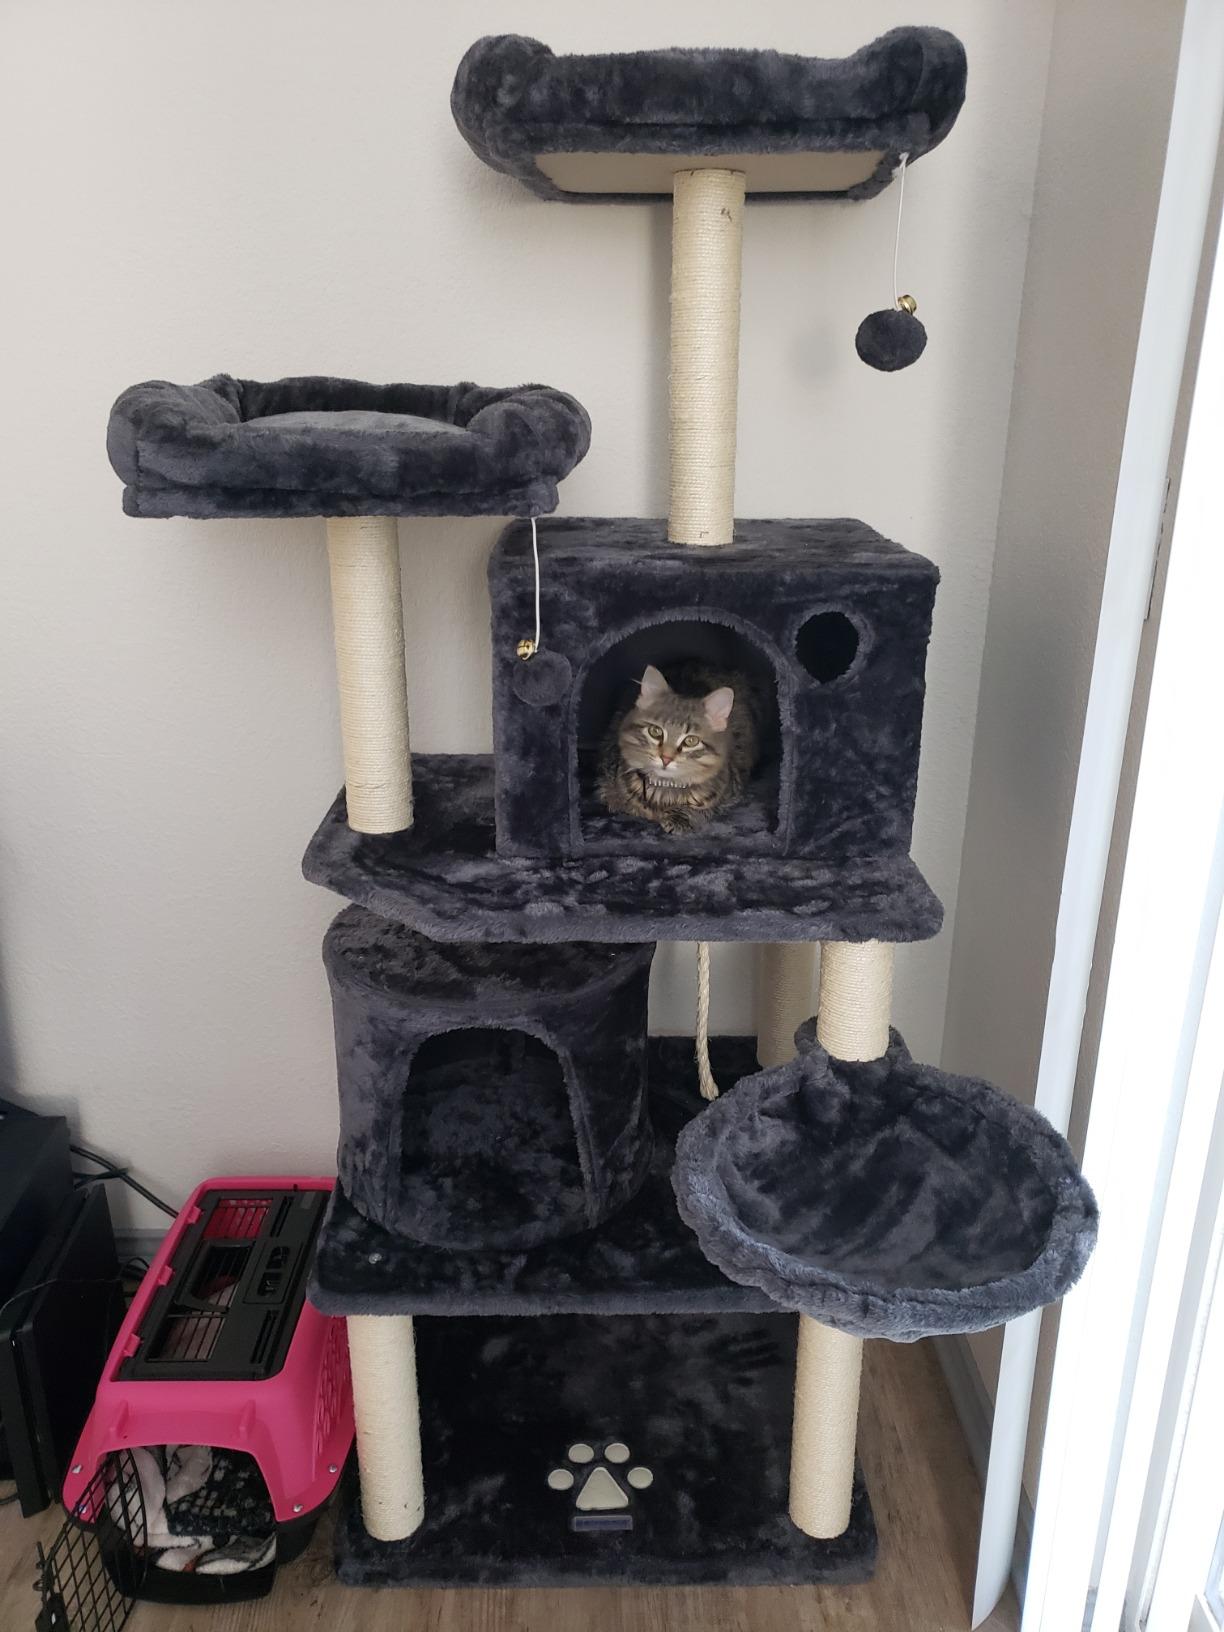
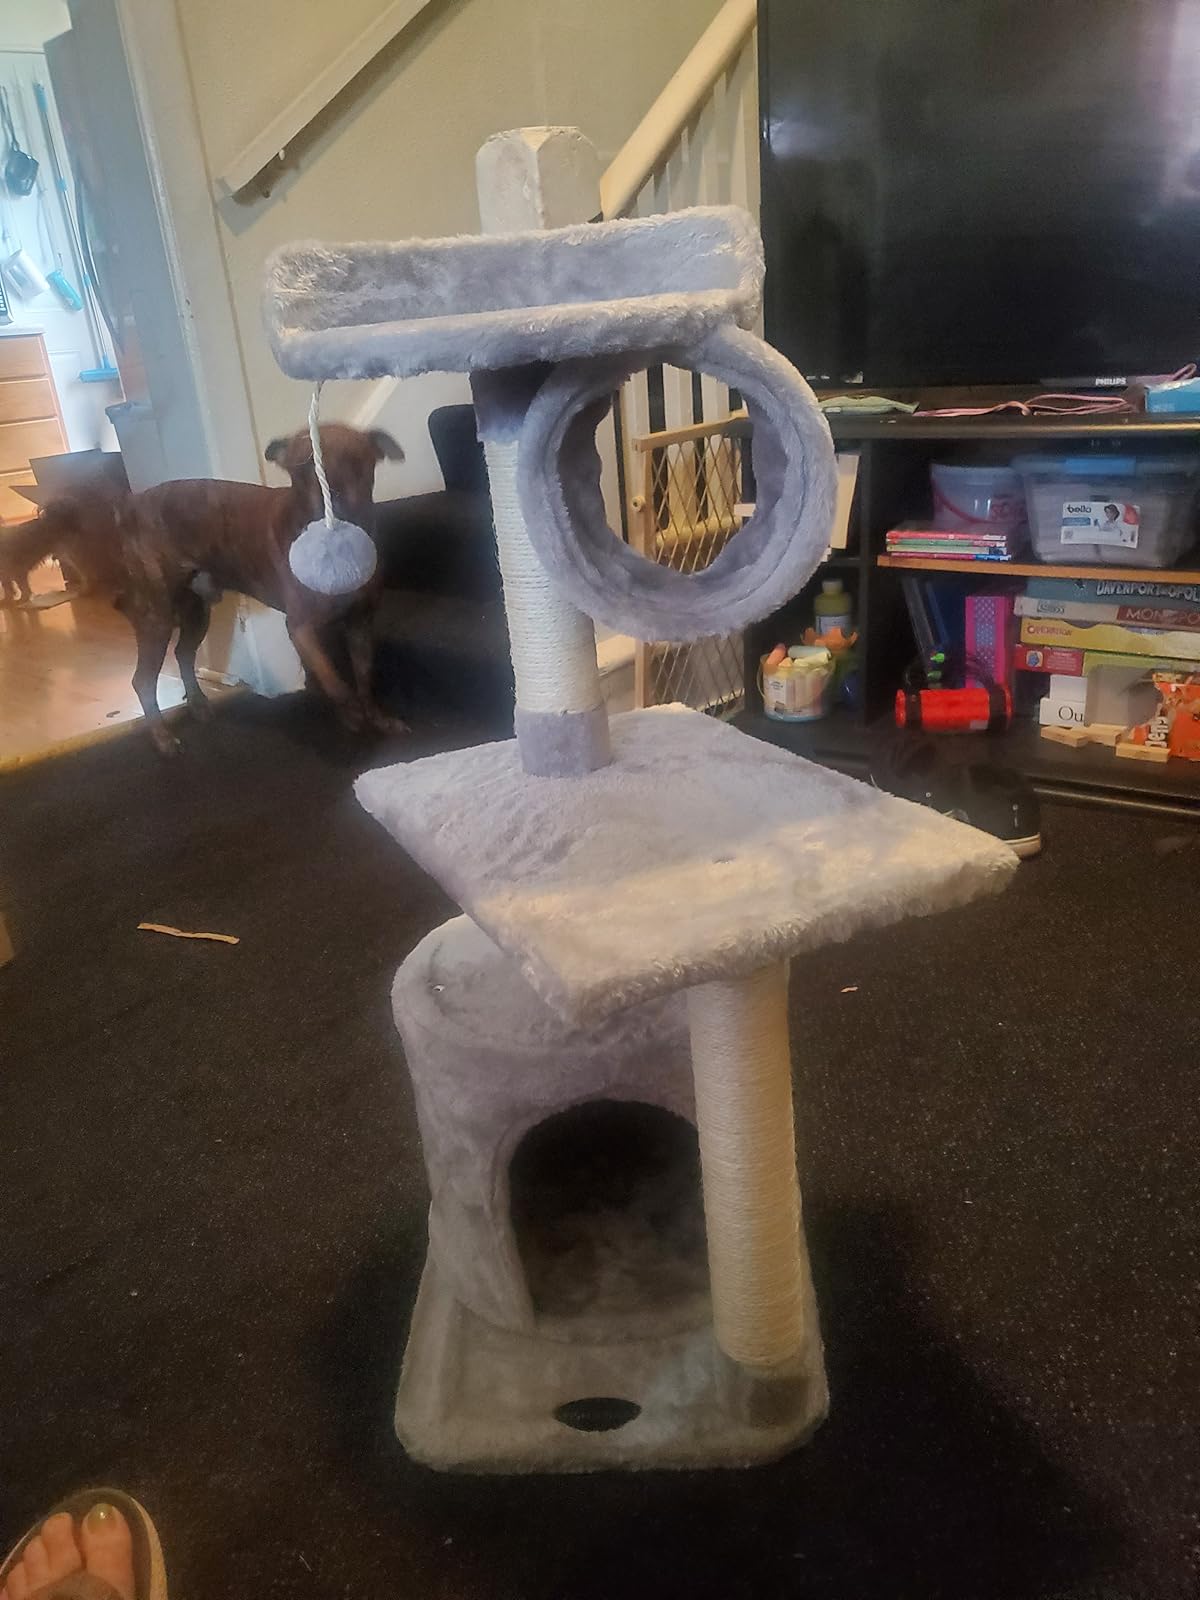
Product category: items_cat tree
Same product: no